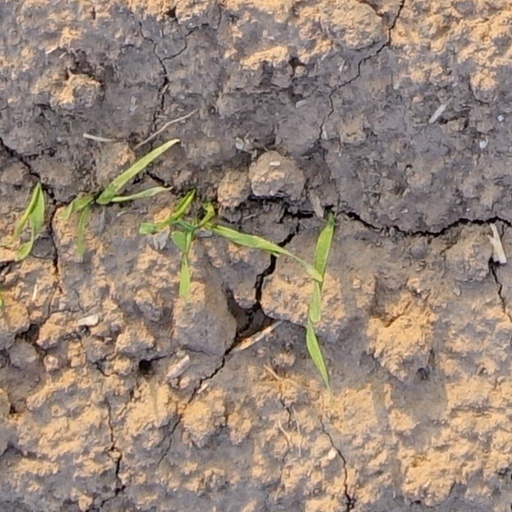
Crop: wheat